Q'ero

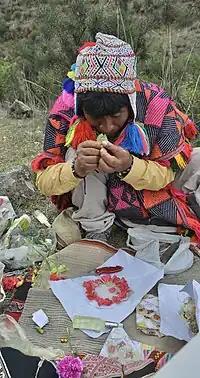
A .

The Q'ero practice an active tradition of oral literature, with stories being passed down from generation to generation. Some Cusco anthropologists and spiritual pilgrims believe that the Q'ero are the direct descendants of the Inca. According to Q'ero mythology, their ancestors defended themselves from invading Spanish conquistadores with the aid of local mountain deities that devastated the Spanish Army near Wiraquchapampa by creating an earthquake and subsequent rockslide that buried the Spanish invaders.